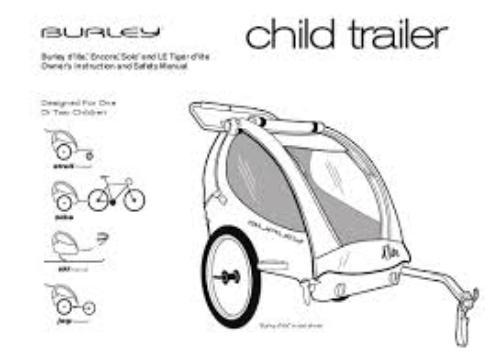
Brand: burley design
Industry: Others